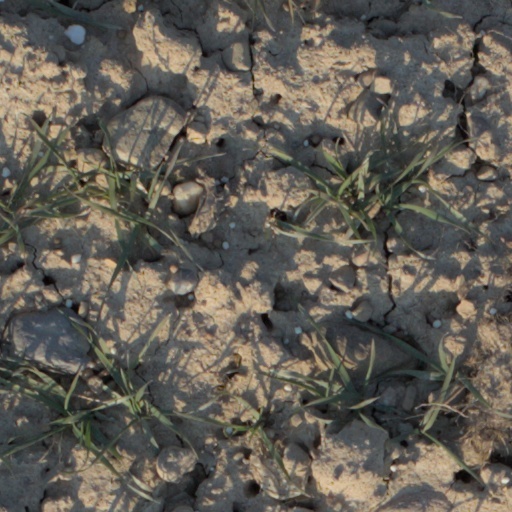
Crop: wheat